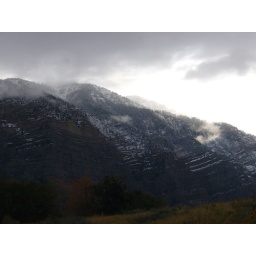
Shot out the window of my car - Mt Cascade in the morning.